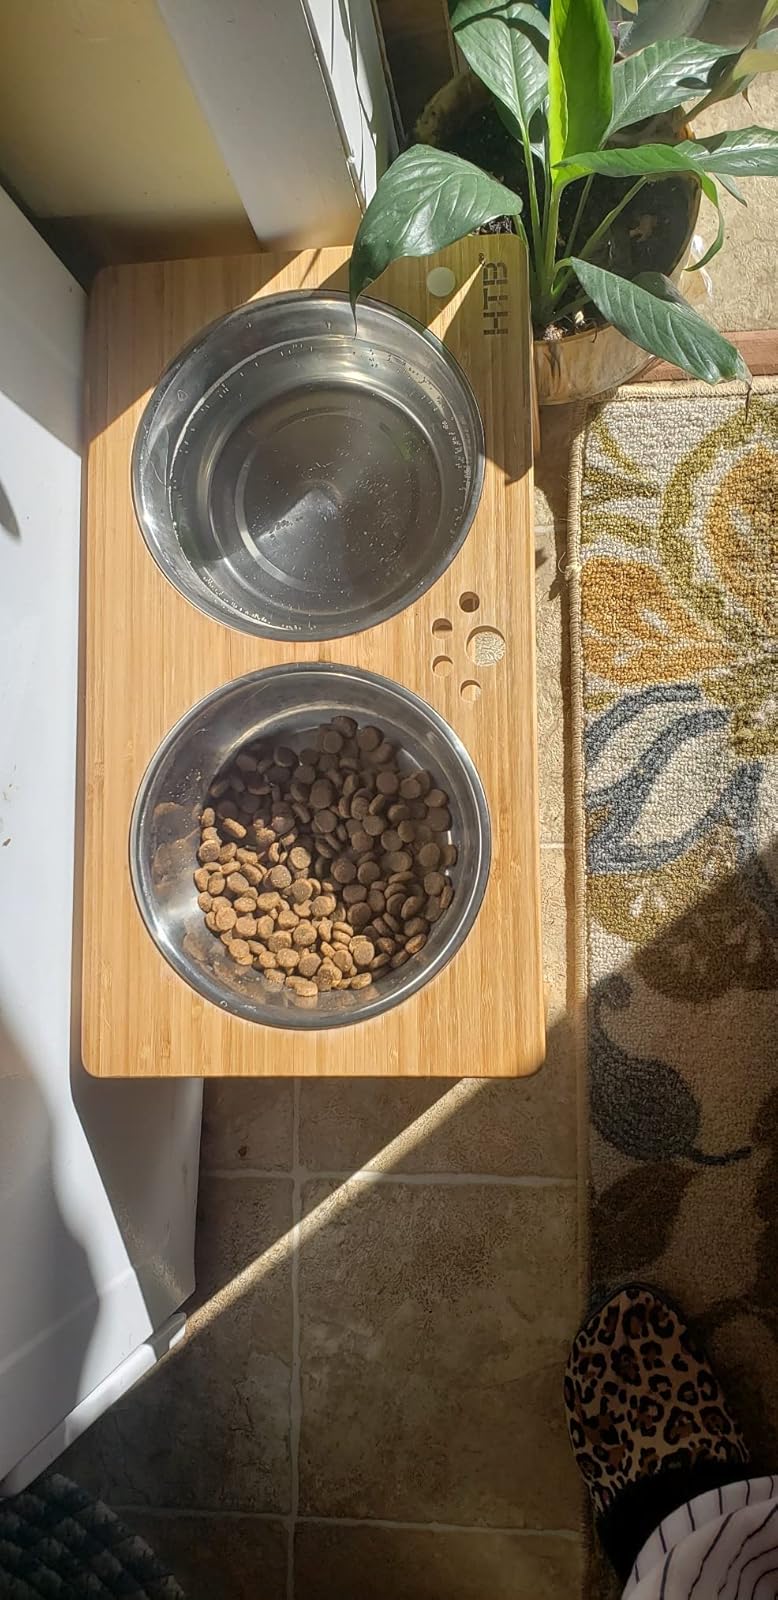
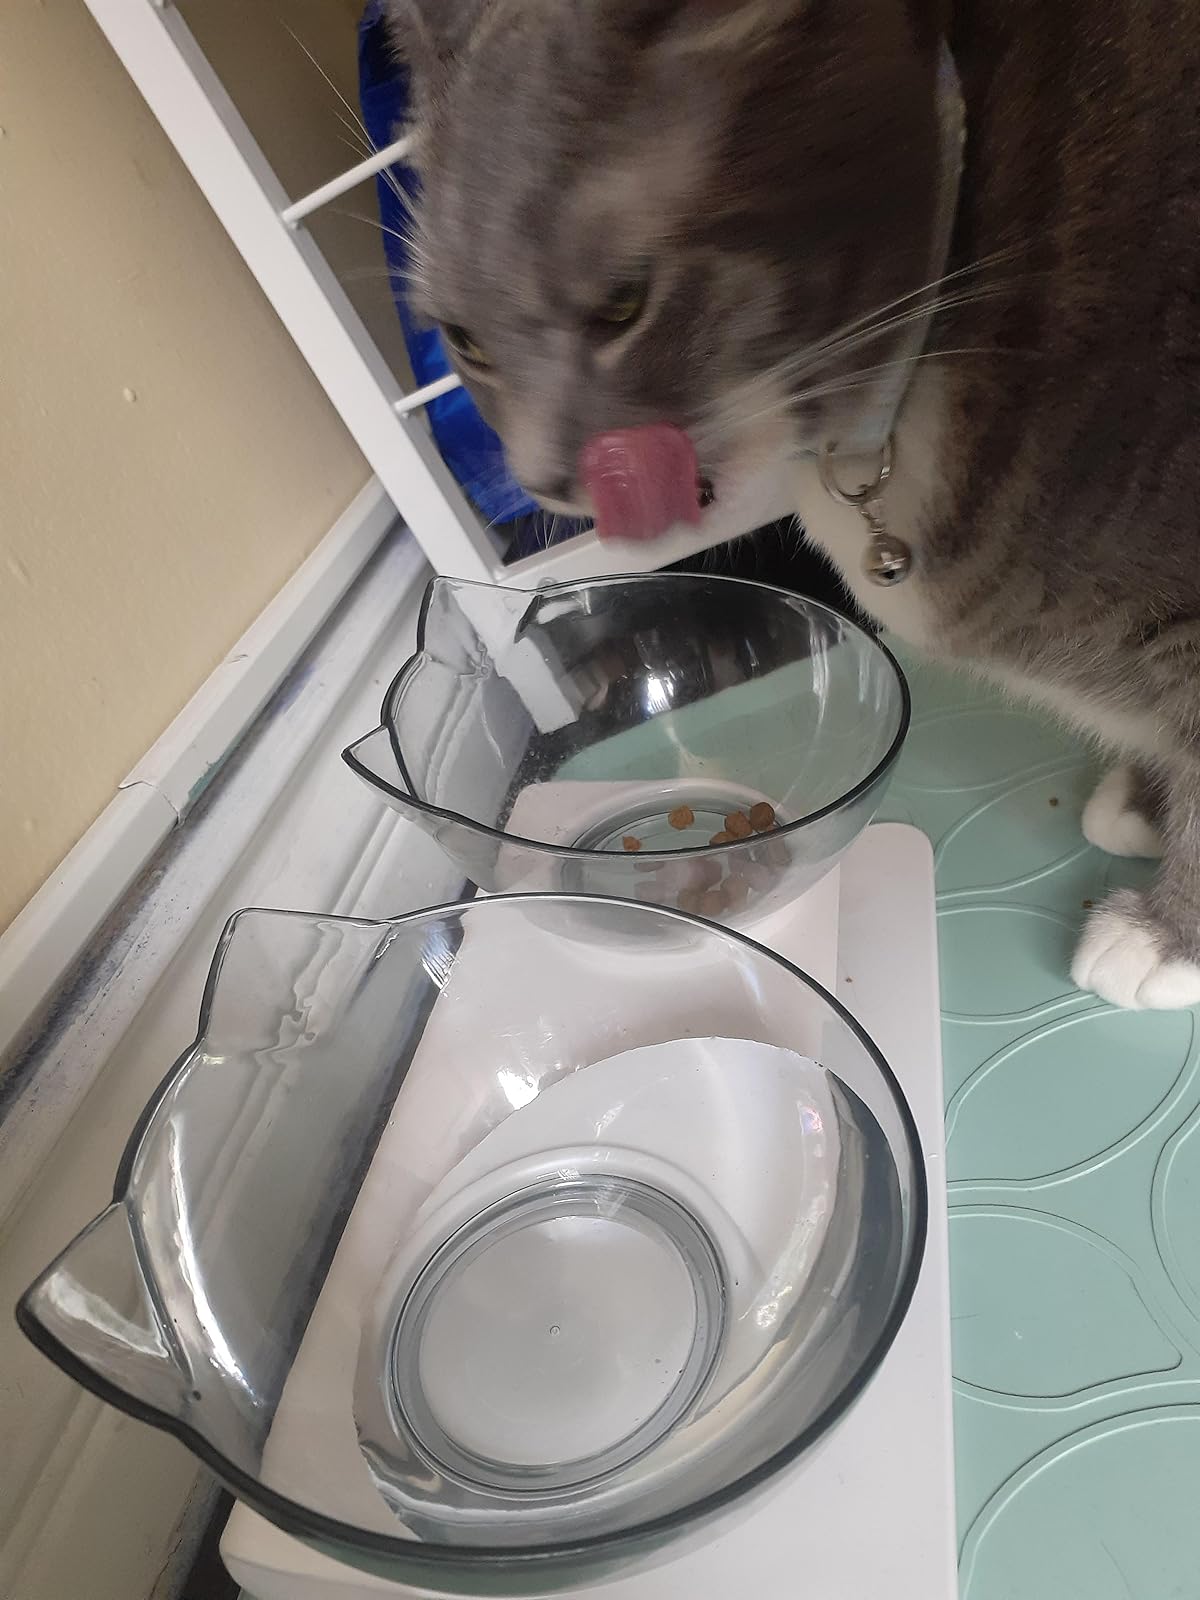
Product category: items_bowl
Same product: no